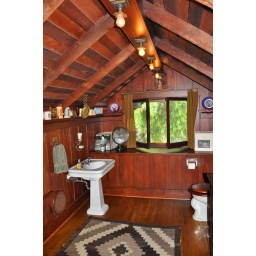
3rd floor bathroom on a home tour of West Adams homes in Los Angeles.